50th Expeditionary Signal Battalion

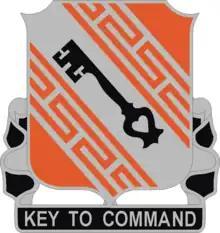
Distinctive Unit Insignia

The 50th Expeditionary Signal Battalion-Enhanced is a United States Army unit which is part of the 35th Signal Brigade located at Fort Bragg, North Carolina. The